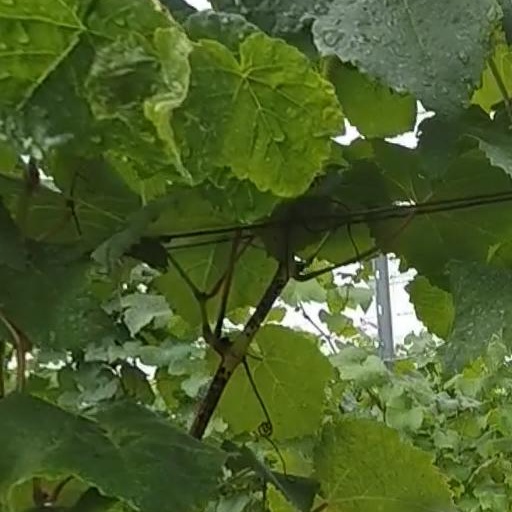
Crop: grape